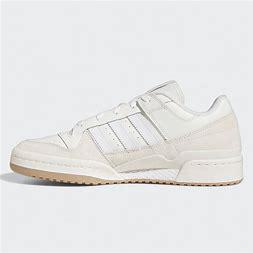
Brand: Adidas
Model: Forum Cl